John Rochfort (surveyor)

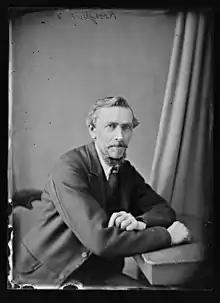
John Rochfort

John Rochfort was born in London, England, the youngest son of Frank senior, a goldsmith, silversmith and jeweller, and Sarah (née Button). He was one of nine children born between 1818 and 1837. His older brother James, born in 1830, was a qualified architect and surveyor who was employed for seven years at a large practice in London under an architect who was also the district surveyor of St James’s, Westminster. John followed James into the profession, and by the age of nineteen when he first left for New Zealand he was qualified to work as a surveyor and draughtsman.